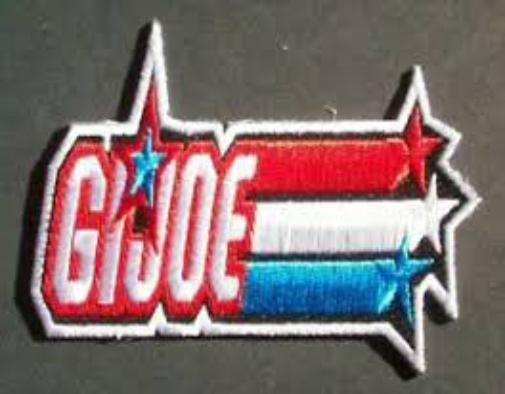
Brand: g.i. joe
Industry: Leisure